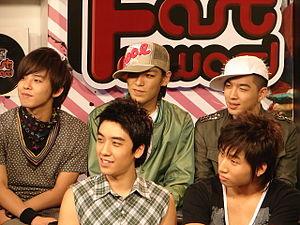
Big Bang, est un boys band de K-pop sud-coréen, originaire de Séoul. Il se composait de cinq membres jusqu'au départ de Seungri en mars 2019. Le groupe est mené par le rappeur G-Dragon. À ses côtés se trouvent T.O.P et Taeyang qu'il connaît depuis son enfance, ainsi que Daesung et Seungri. À leurs débuts en 2006, ils sont considérés comme étant la nouvelle figure montante de leur label, YG Entertainment. Leurs débuts sont en effet prometteurs, mais c'est à la sortie du single Lies en 2007 qu'ils connaissent véritablement le succès. Le groupe est connu pour sa musique, mais aussi pour le style vestimentaire de ses membres, surtout de leur leader, souvent surpris à des semaines de la mode ainsi que des défilés, devenu célèbre à travers tout le pays et même à l’échelle internationale.